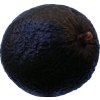
Label: black_avocado